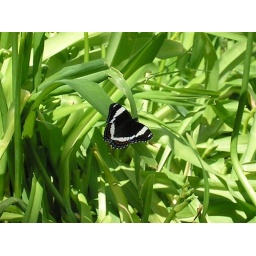
Cool butterfly in my lily bed